Computational fluid dynamics

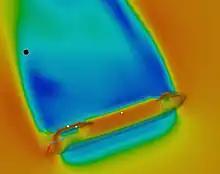
A simulation of the SpaceX Starship during re-entry

Developers turned to Full Potential codes, as panel methods could not calculate the non-linear flow present at transonic speeds. The first description of a means of using the Full Potential equations was published by Earll Murman and Julian Cole of Boeing in 1970. Frances Bauer, Paul Garabedian and David Korn of the Courant Institute at New York University (NYU) wrote a series of two-dimensional Full Potential airfoil codes that were widely used, the most important being named Program H. A further growth of Program H was developed by Bob Melnik and his group at Grumman Aerospace as Grumfoil. Antony Jameson, originally at Grumman Aircraft and the Courant Institute of NYU, worked with David Caughey to develop the important three-dimensional Full Potential code FLO22 in 1975. A number of Full Potential codes emerged after this, culminating in Boeing's Tranair (A633) code, which still sees heavy use.